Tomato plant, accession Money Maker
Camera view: horizontal (90 deg, fisheye); turntable rotation: 240 degrees
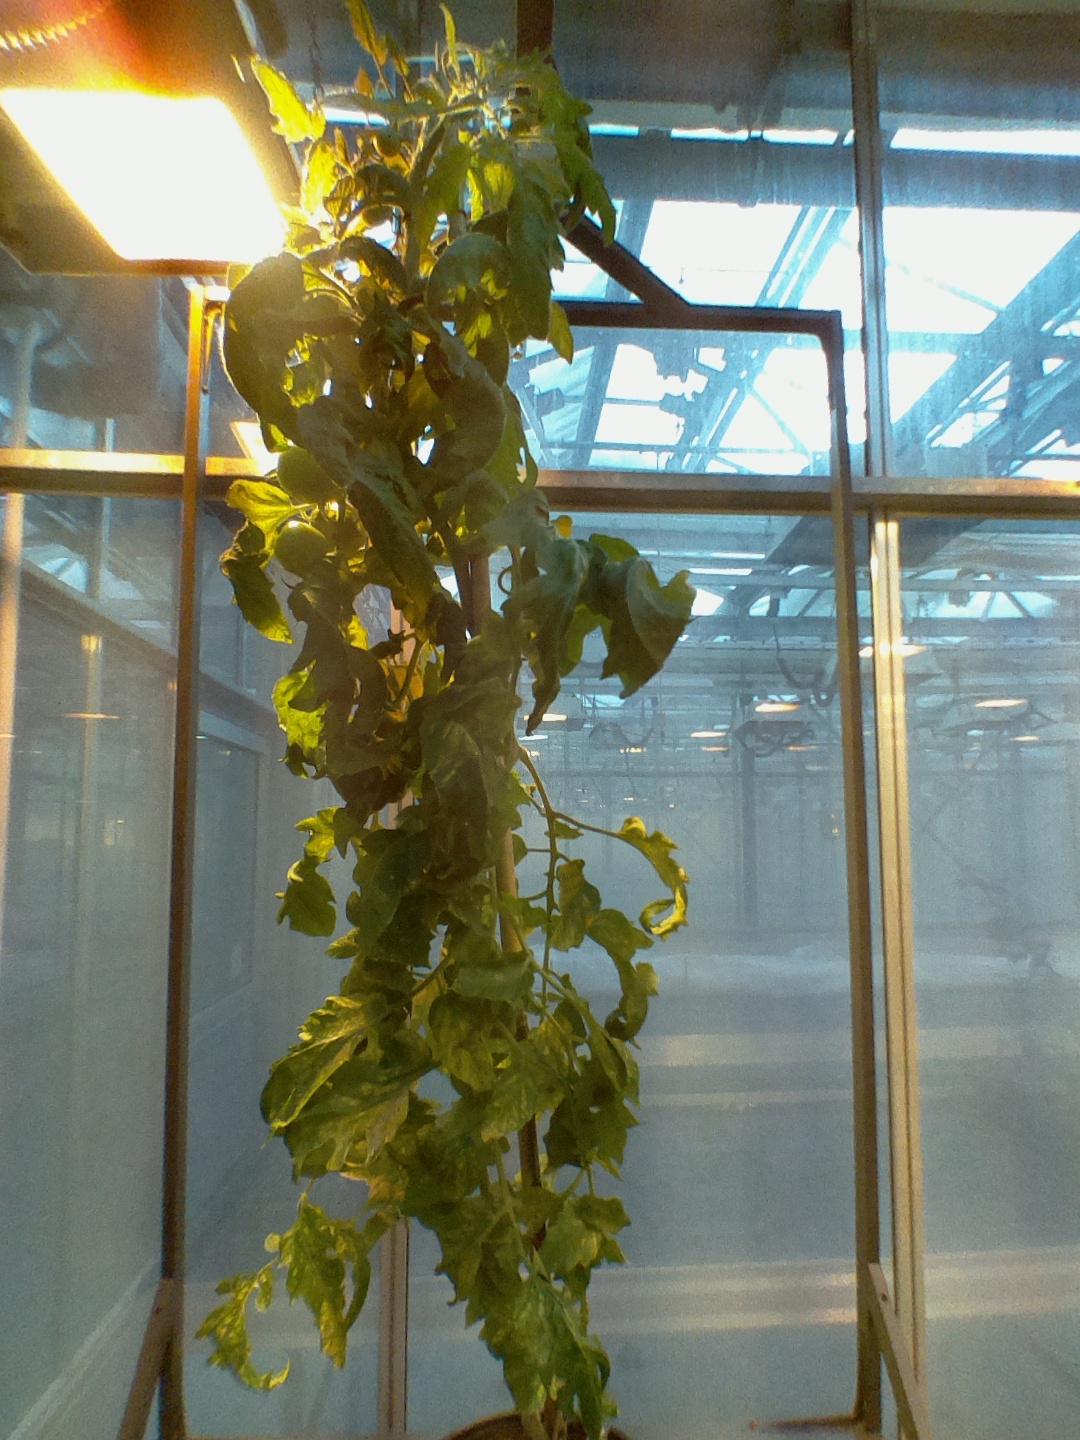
BBCH growth stage 76: 60%-70% of final fruit size